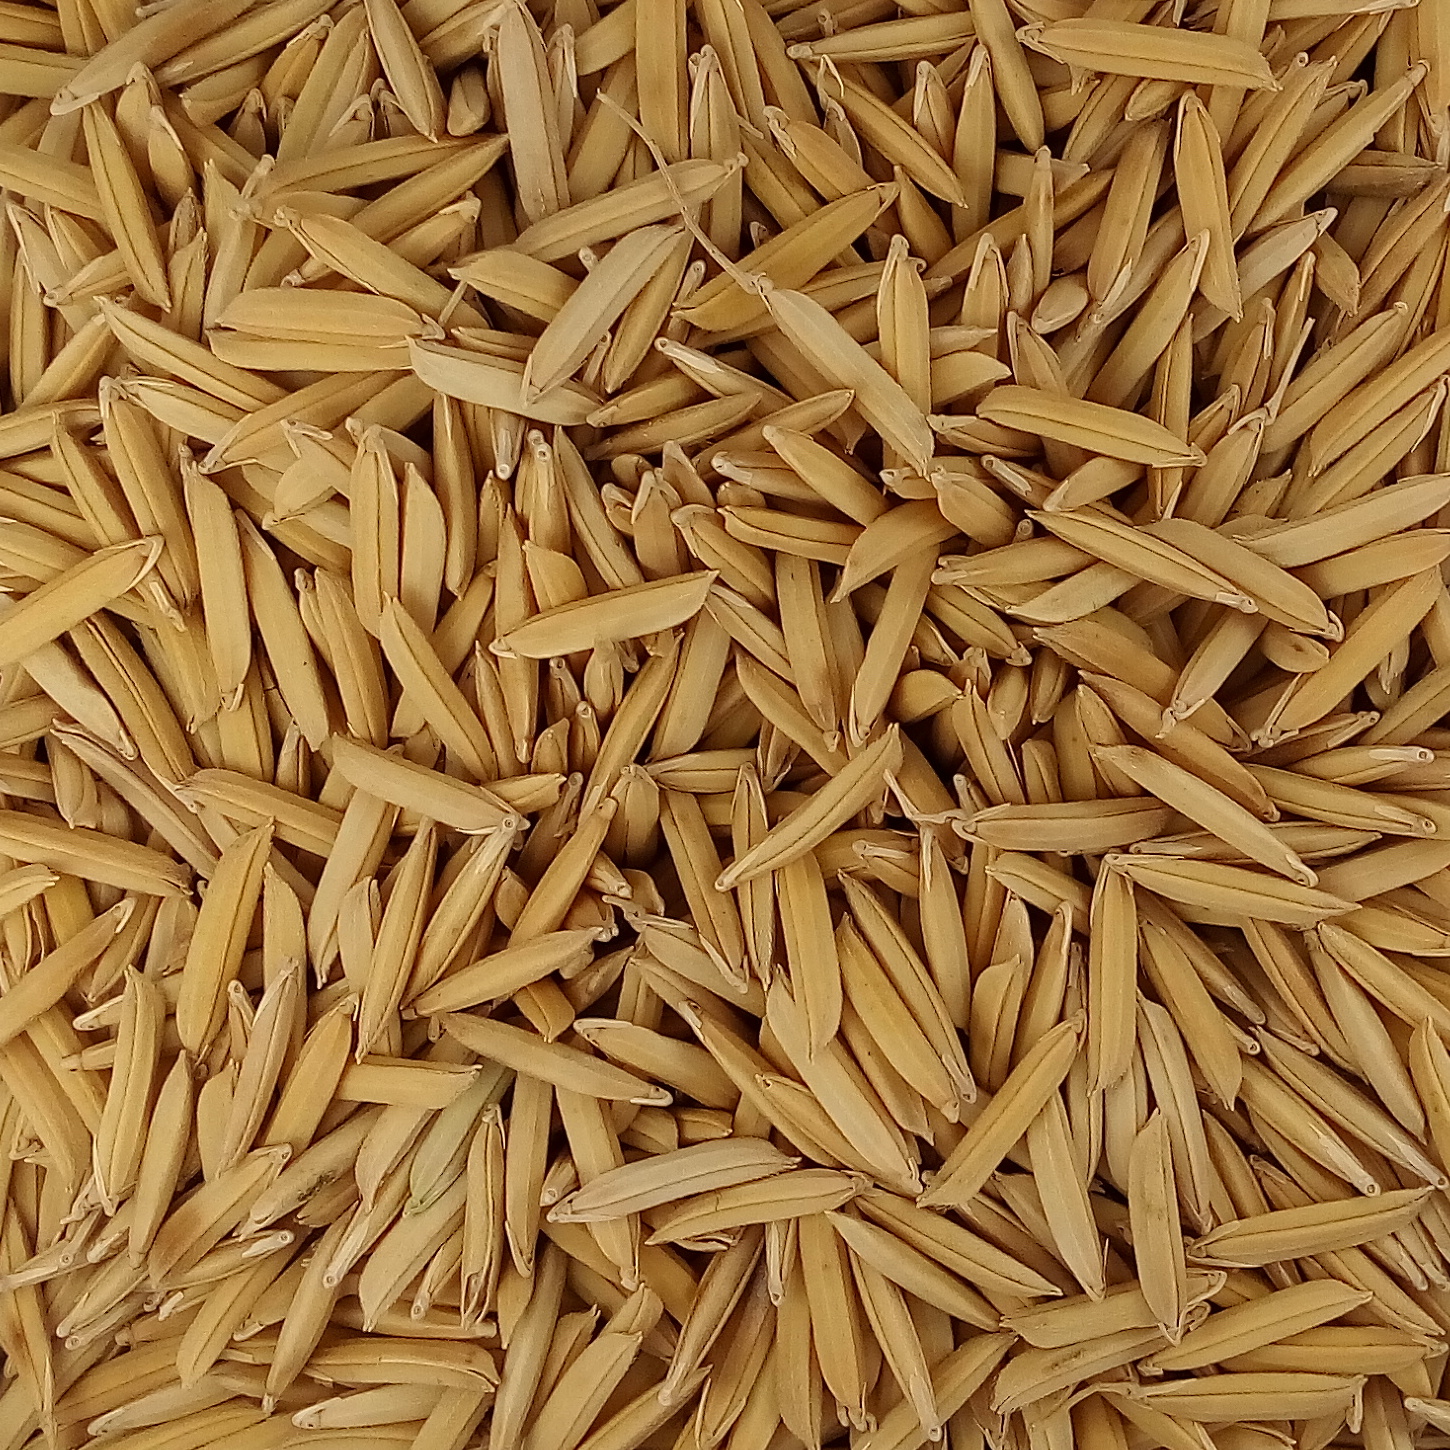
Rice seed variety: 1509